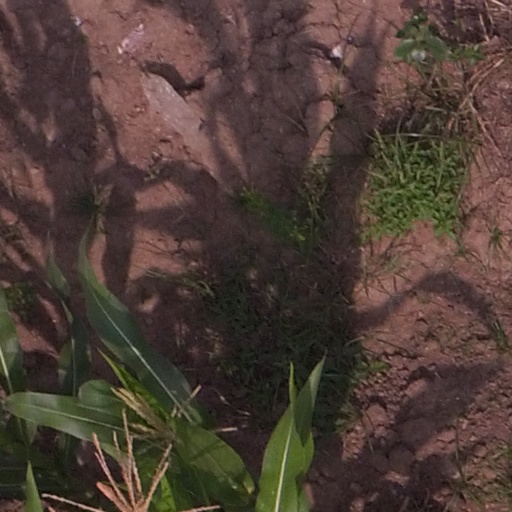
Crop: maize; corn